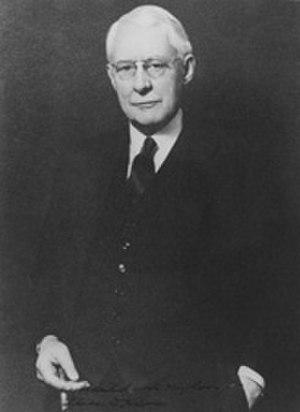
Depuis l'indépendance des États-Unis, l'État du Delaware élit deux sénateurs, membres du Sénat fédéral.